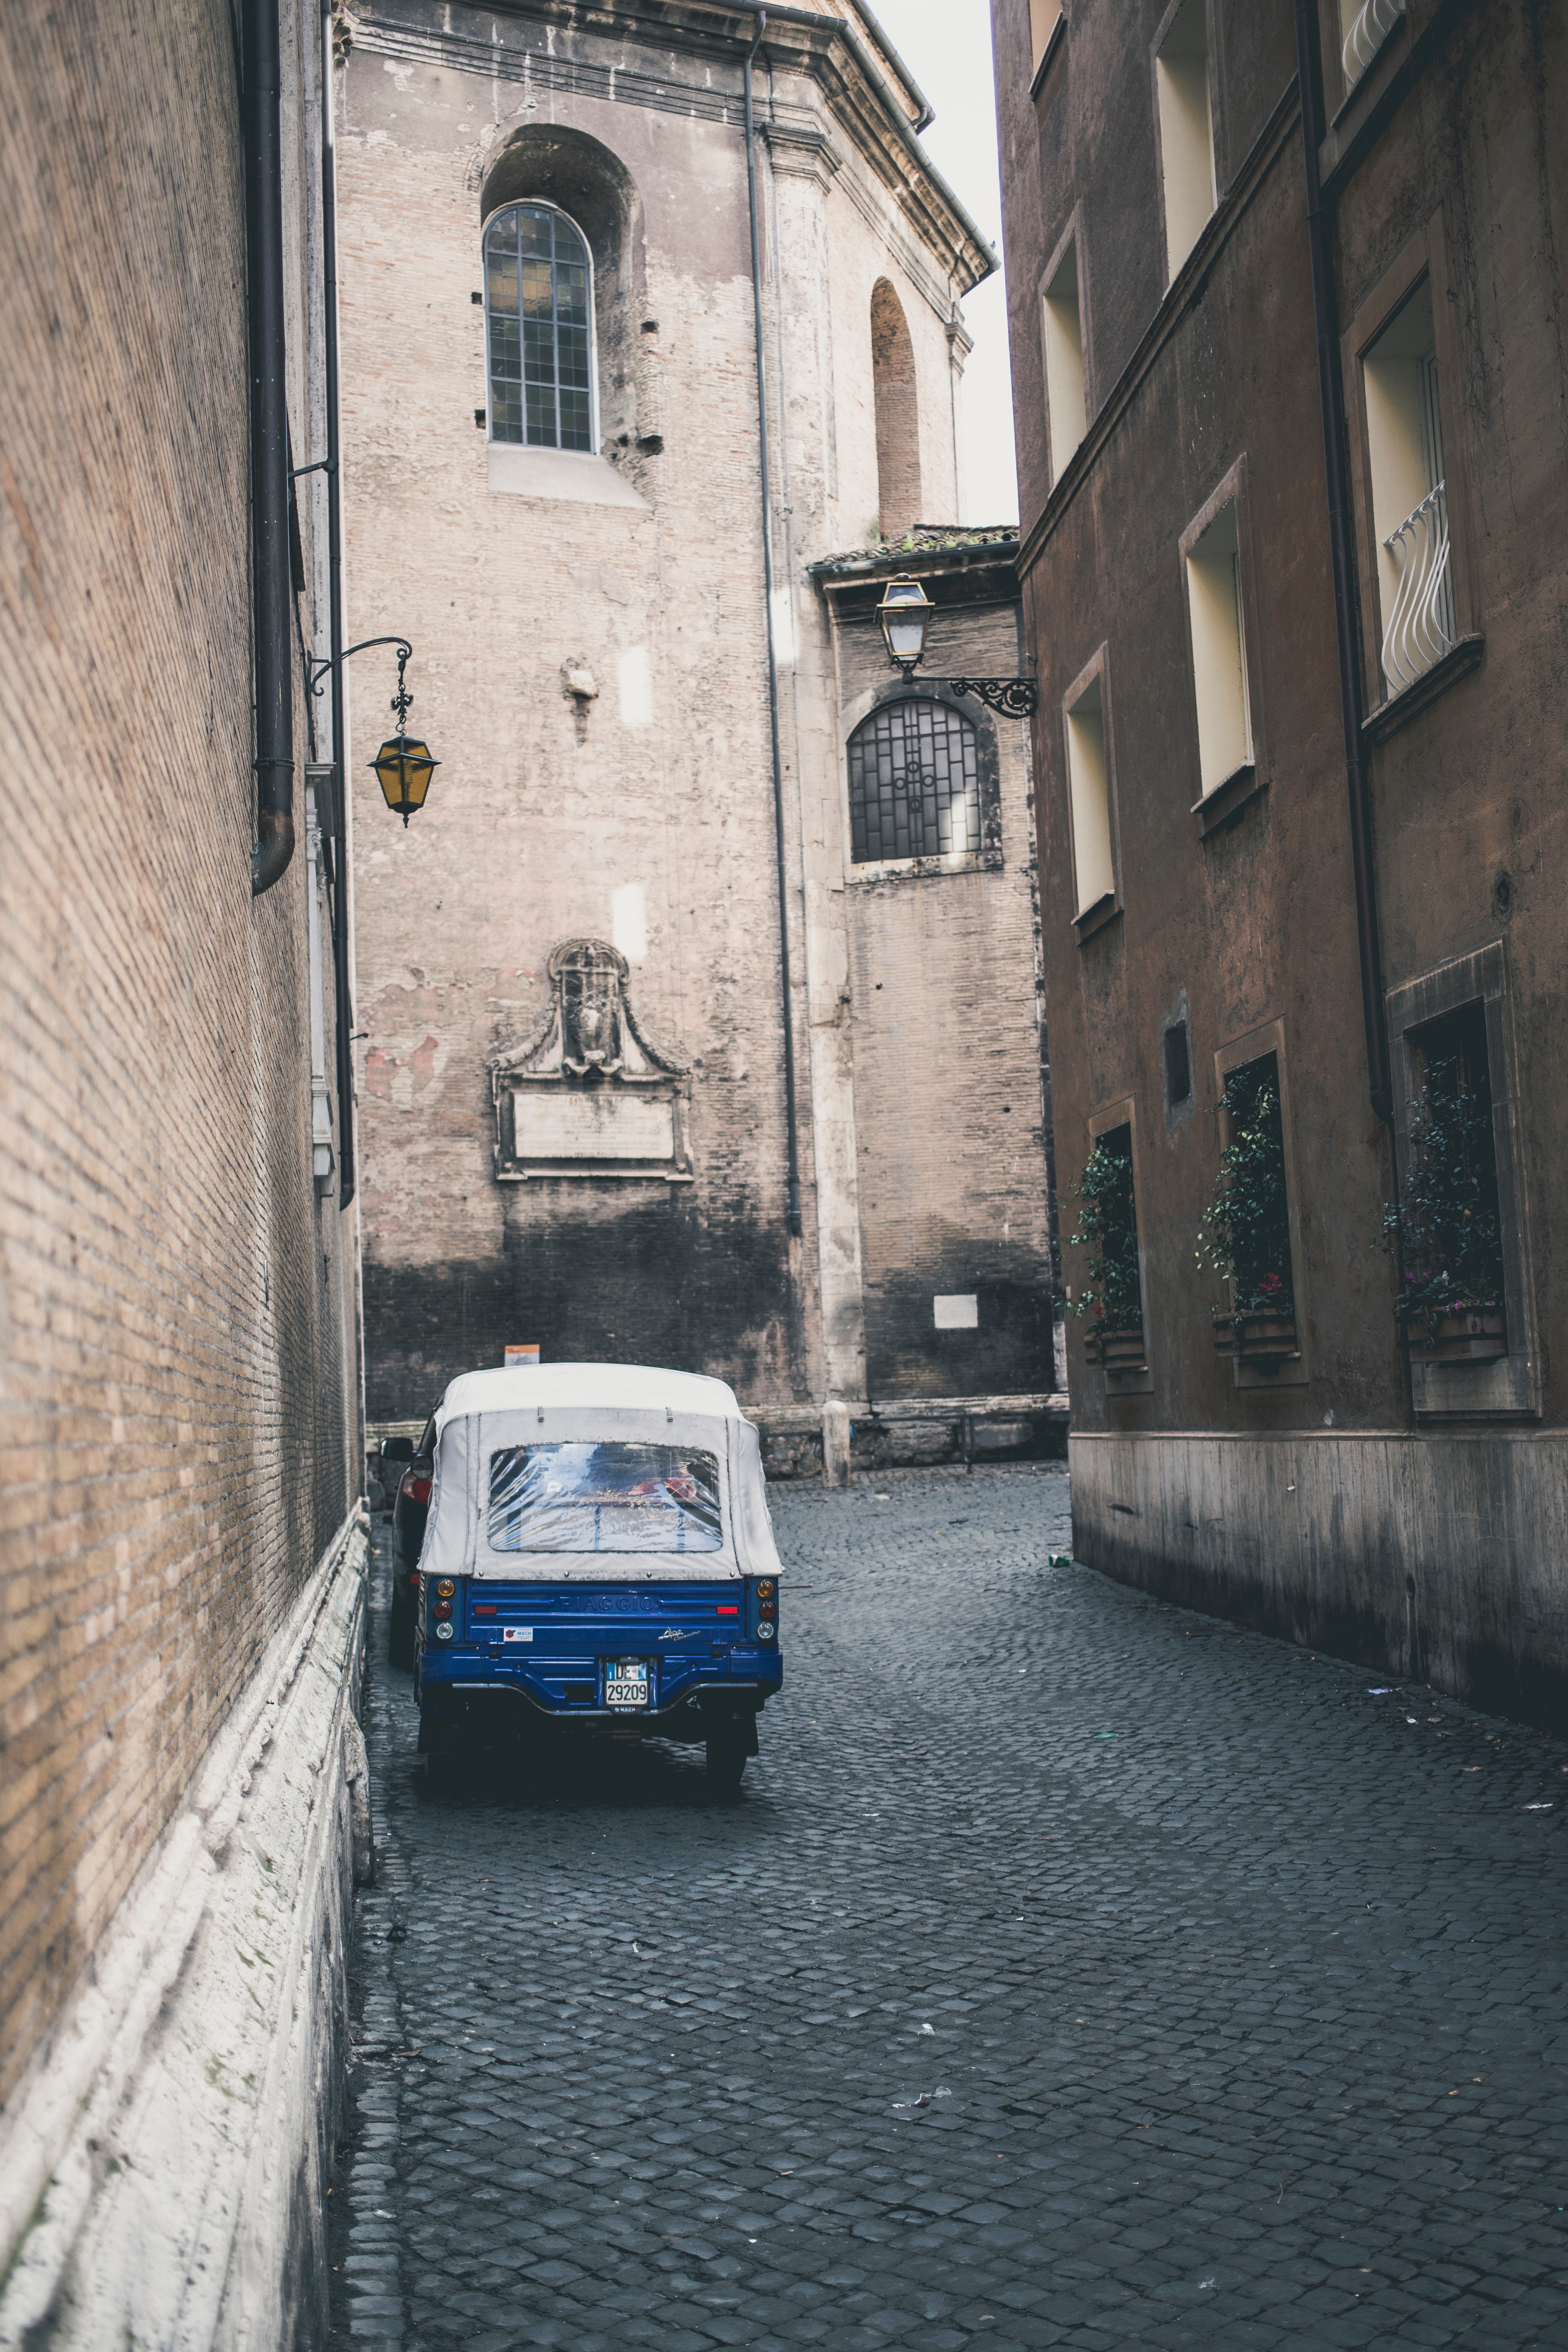
snow, winter, road, street, town, alley, canal, weather, lane, waterway, infrastructure, neighbourhood, urban area